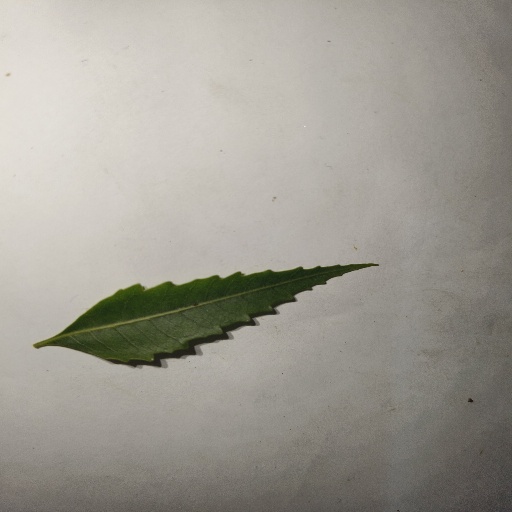
Species: Neem
Leaf condition: Healthy Leaf